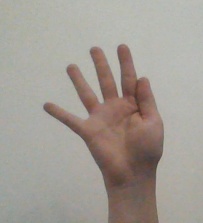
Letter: sheen